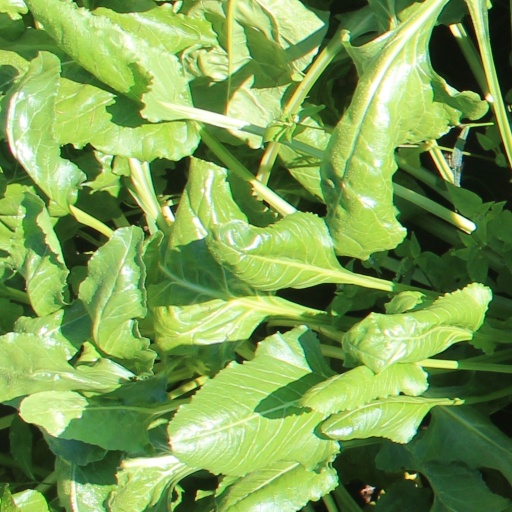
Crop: sugar beet